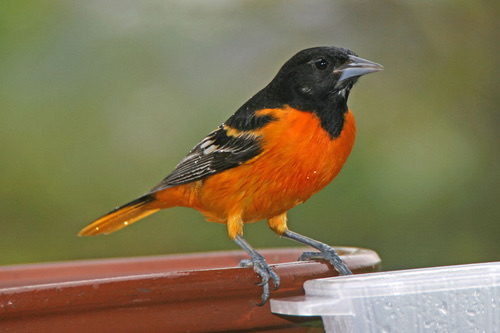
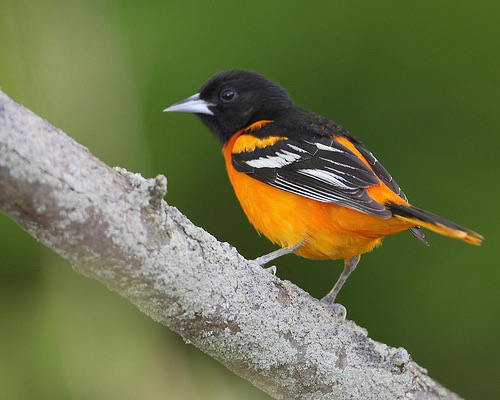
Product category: misc
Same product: yes